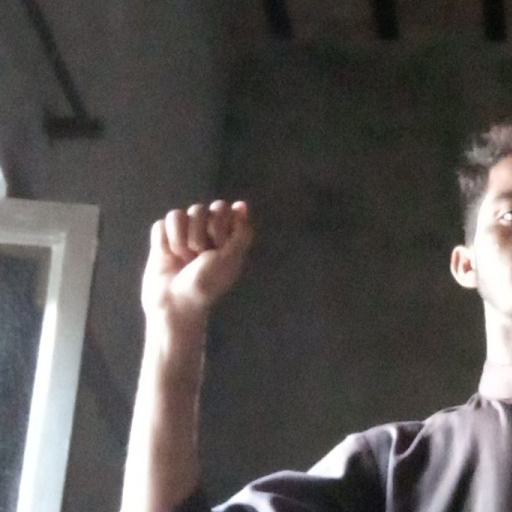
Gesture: fist